Taras Rad

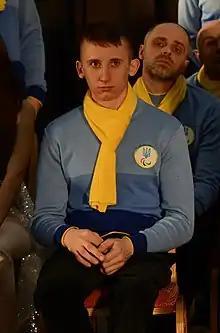
Rad in 2018

Taras Rad (born 20 November 1999) is a Ukrainian amputated male cross-country skier and biathlete. He made his Paralympic debut at the age of 18 for Ukraine at the 2018 Winter Paralympics competing in Cross-country skiing and Biathlon events. He also went onto claim his first Paralympic medal during the 2018 Winter Paralympics after clinching the gold medal in the men's 12.5km sitting biathlon event.